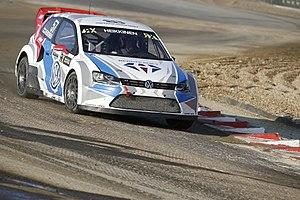
Toomas Heikkinen, né le 27 mars 1991 à Joensuu, est un pilote automobile finlandais de rallycross. Vice-champion du monde de rallycross en 2014, il fut ensuite membre de l'équipe EKS Audi Sport lors des saisons 2016 et 2017.